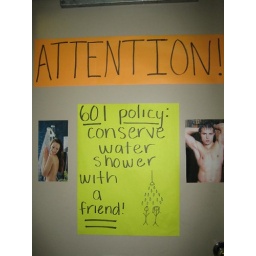
this is the bathroom door in my dorm